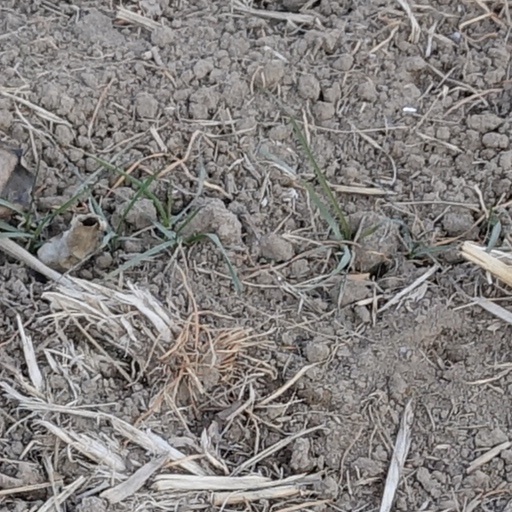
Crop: wheat